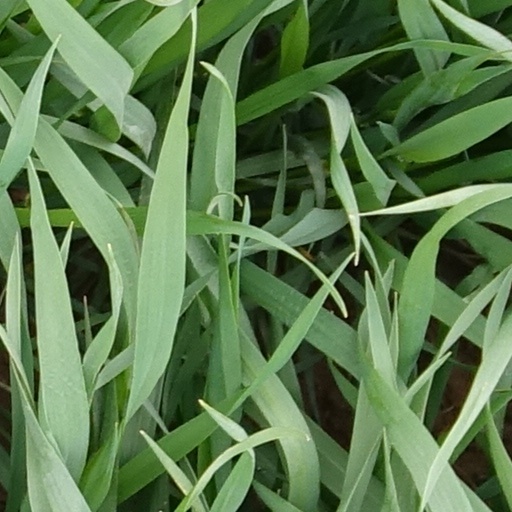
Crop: wheat